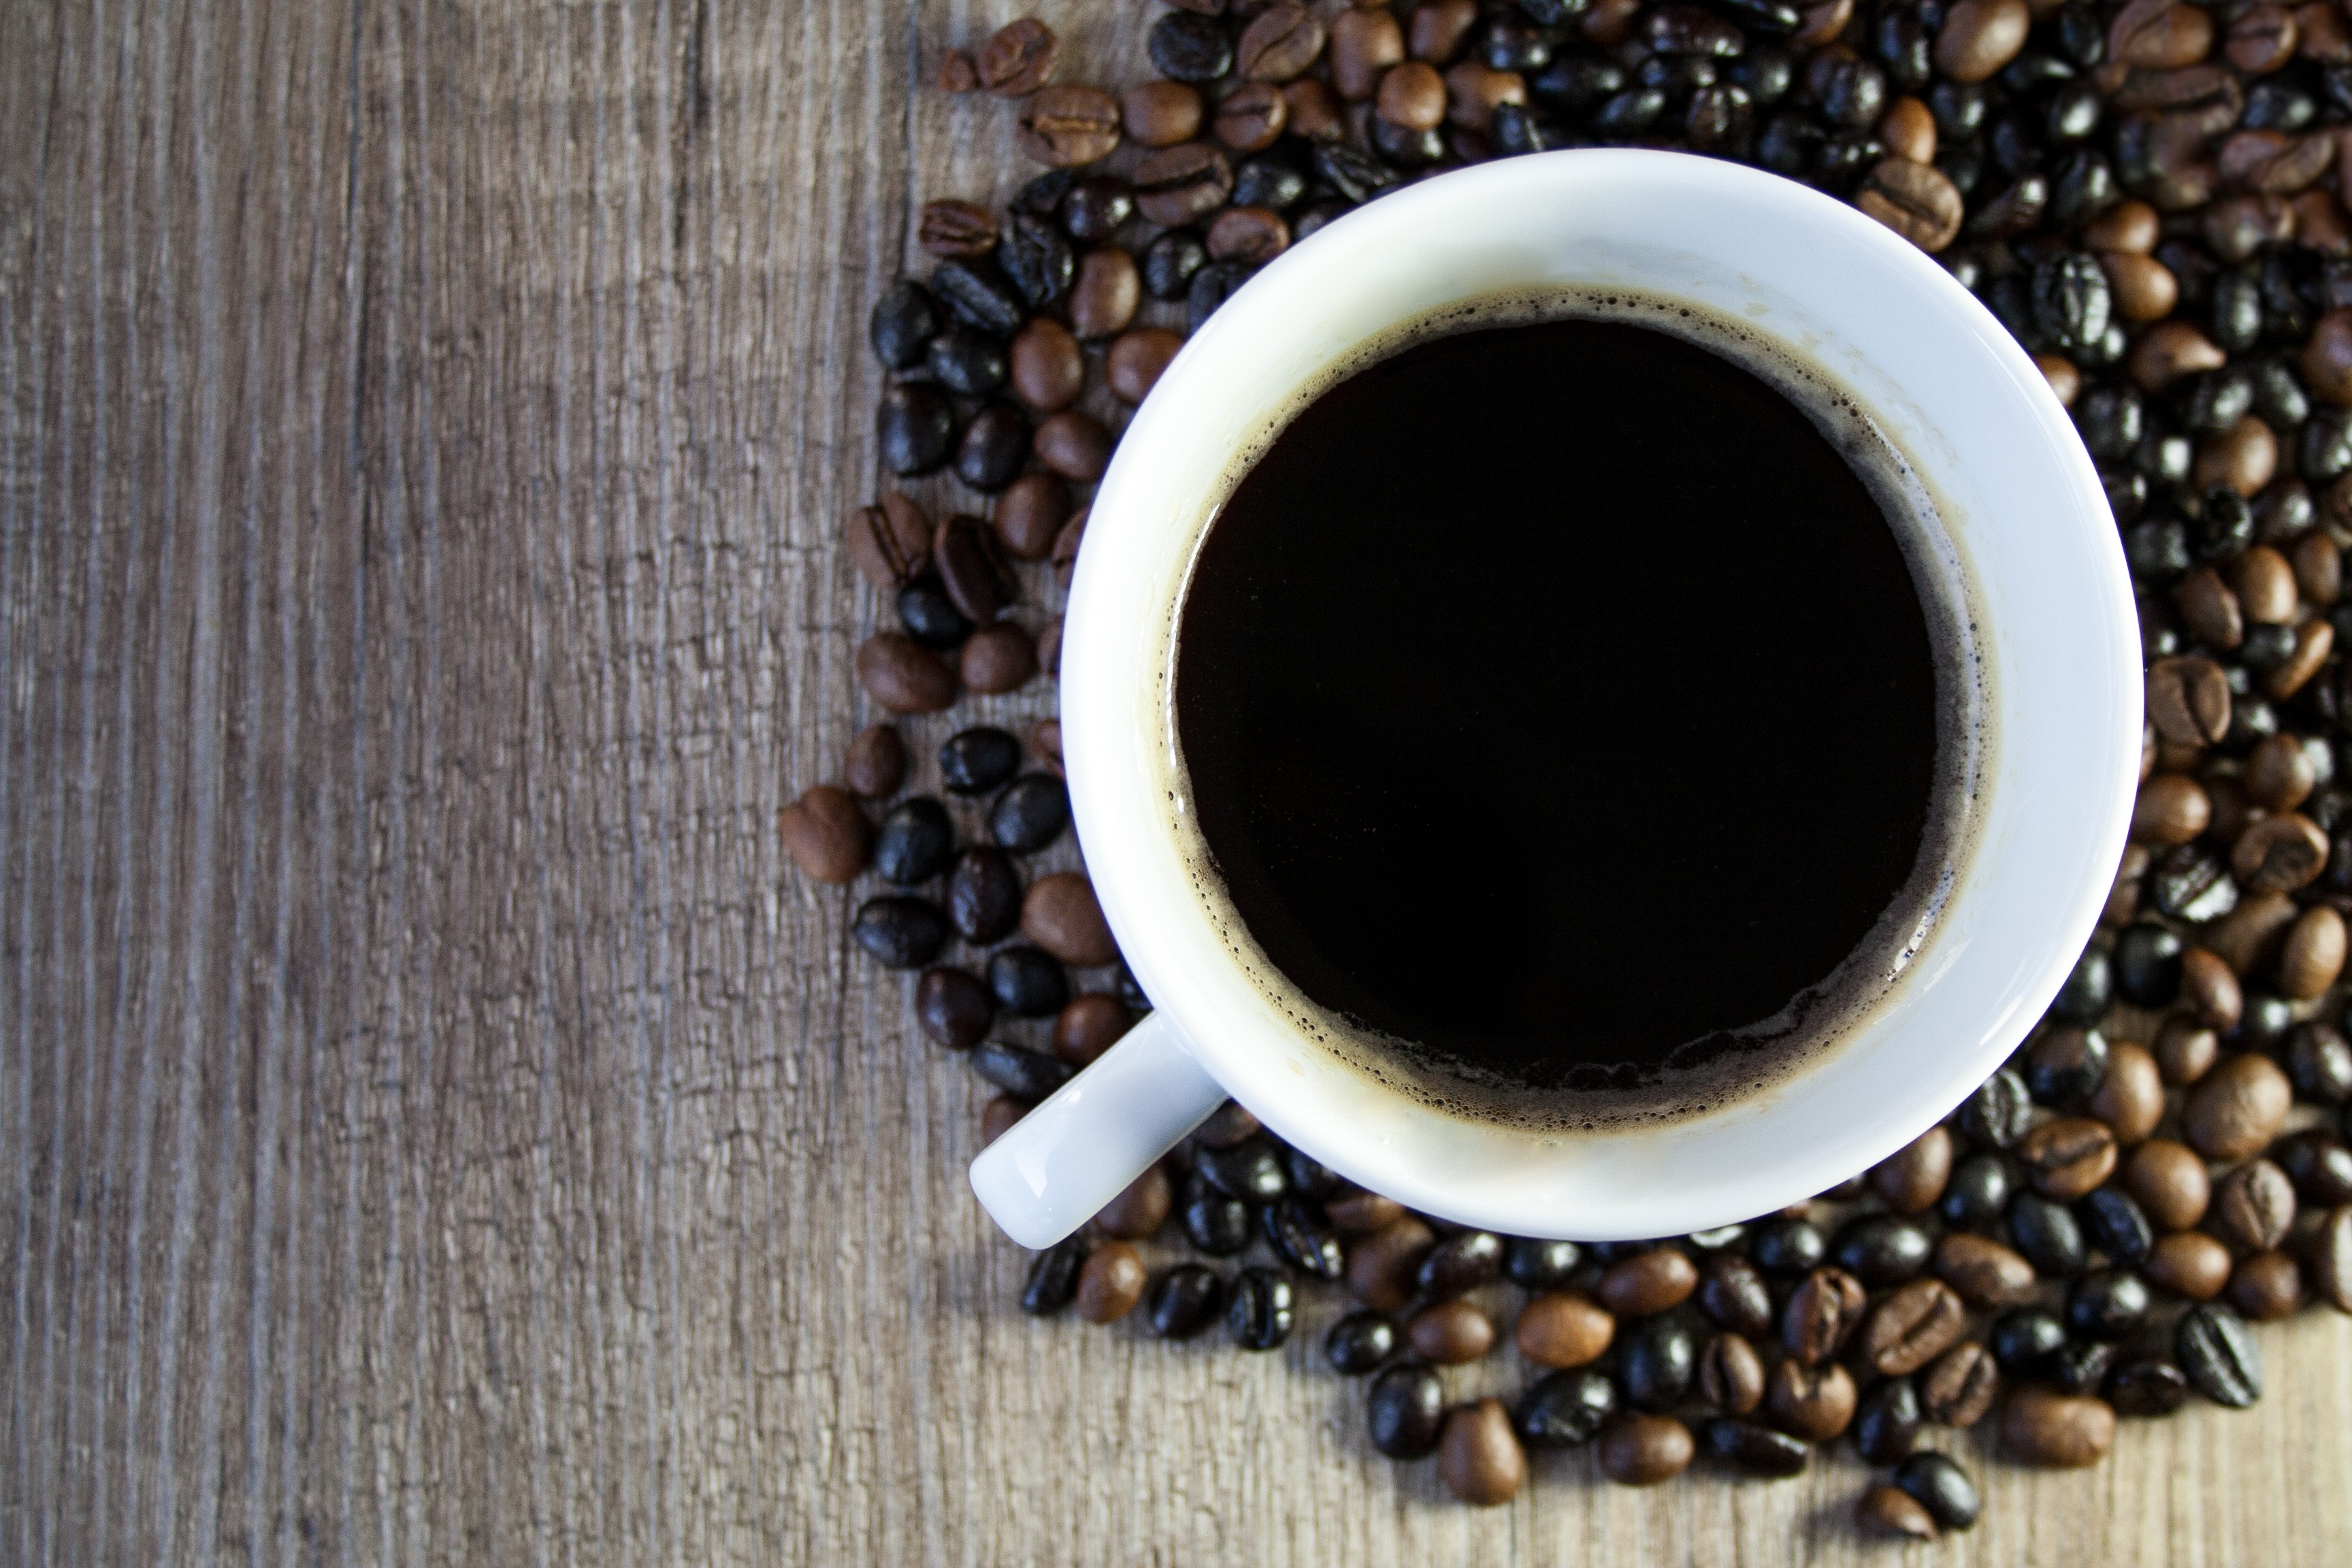
cafe, coffee, aroma, cup, food, produce, brown, cozy, drink, coffee cup, delicious, sit, caffeine, nutrition, hot, break, gastronomy, beverages, flavor, coffee beans, stimulant, coffee drink